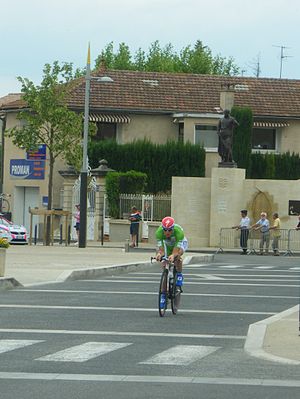
Critérium du Dauphiné 2010 / Etaper / Mandag 7. juni – 1. etape: Évian les Bains > Saint Laurent du pont, 191 km
Grega Bole vandt 1. etape (her i pointtrøjen på 3. etape)
Critérium du Dauphiné 2010, den 62. udgave af cykelløbet Critérium du Dauphiné blev arrangeret fra 6. til 13. juni 2010 i Frankrig. Løbet bestod af en prolog og 7 etaper. Janez Brajkovič vandt løbet sammenlagt.